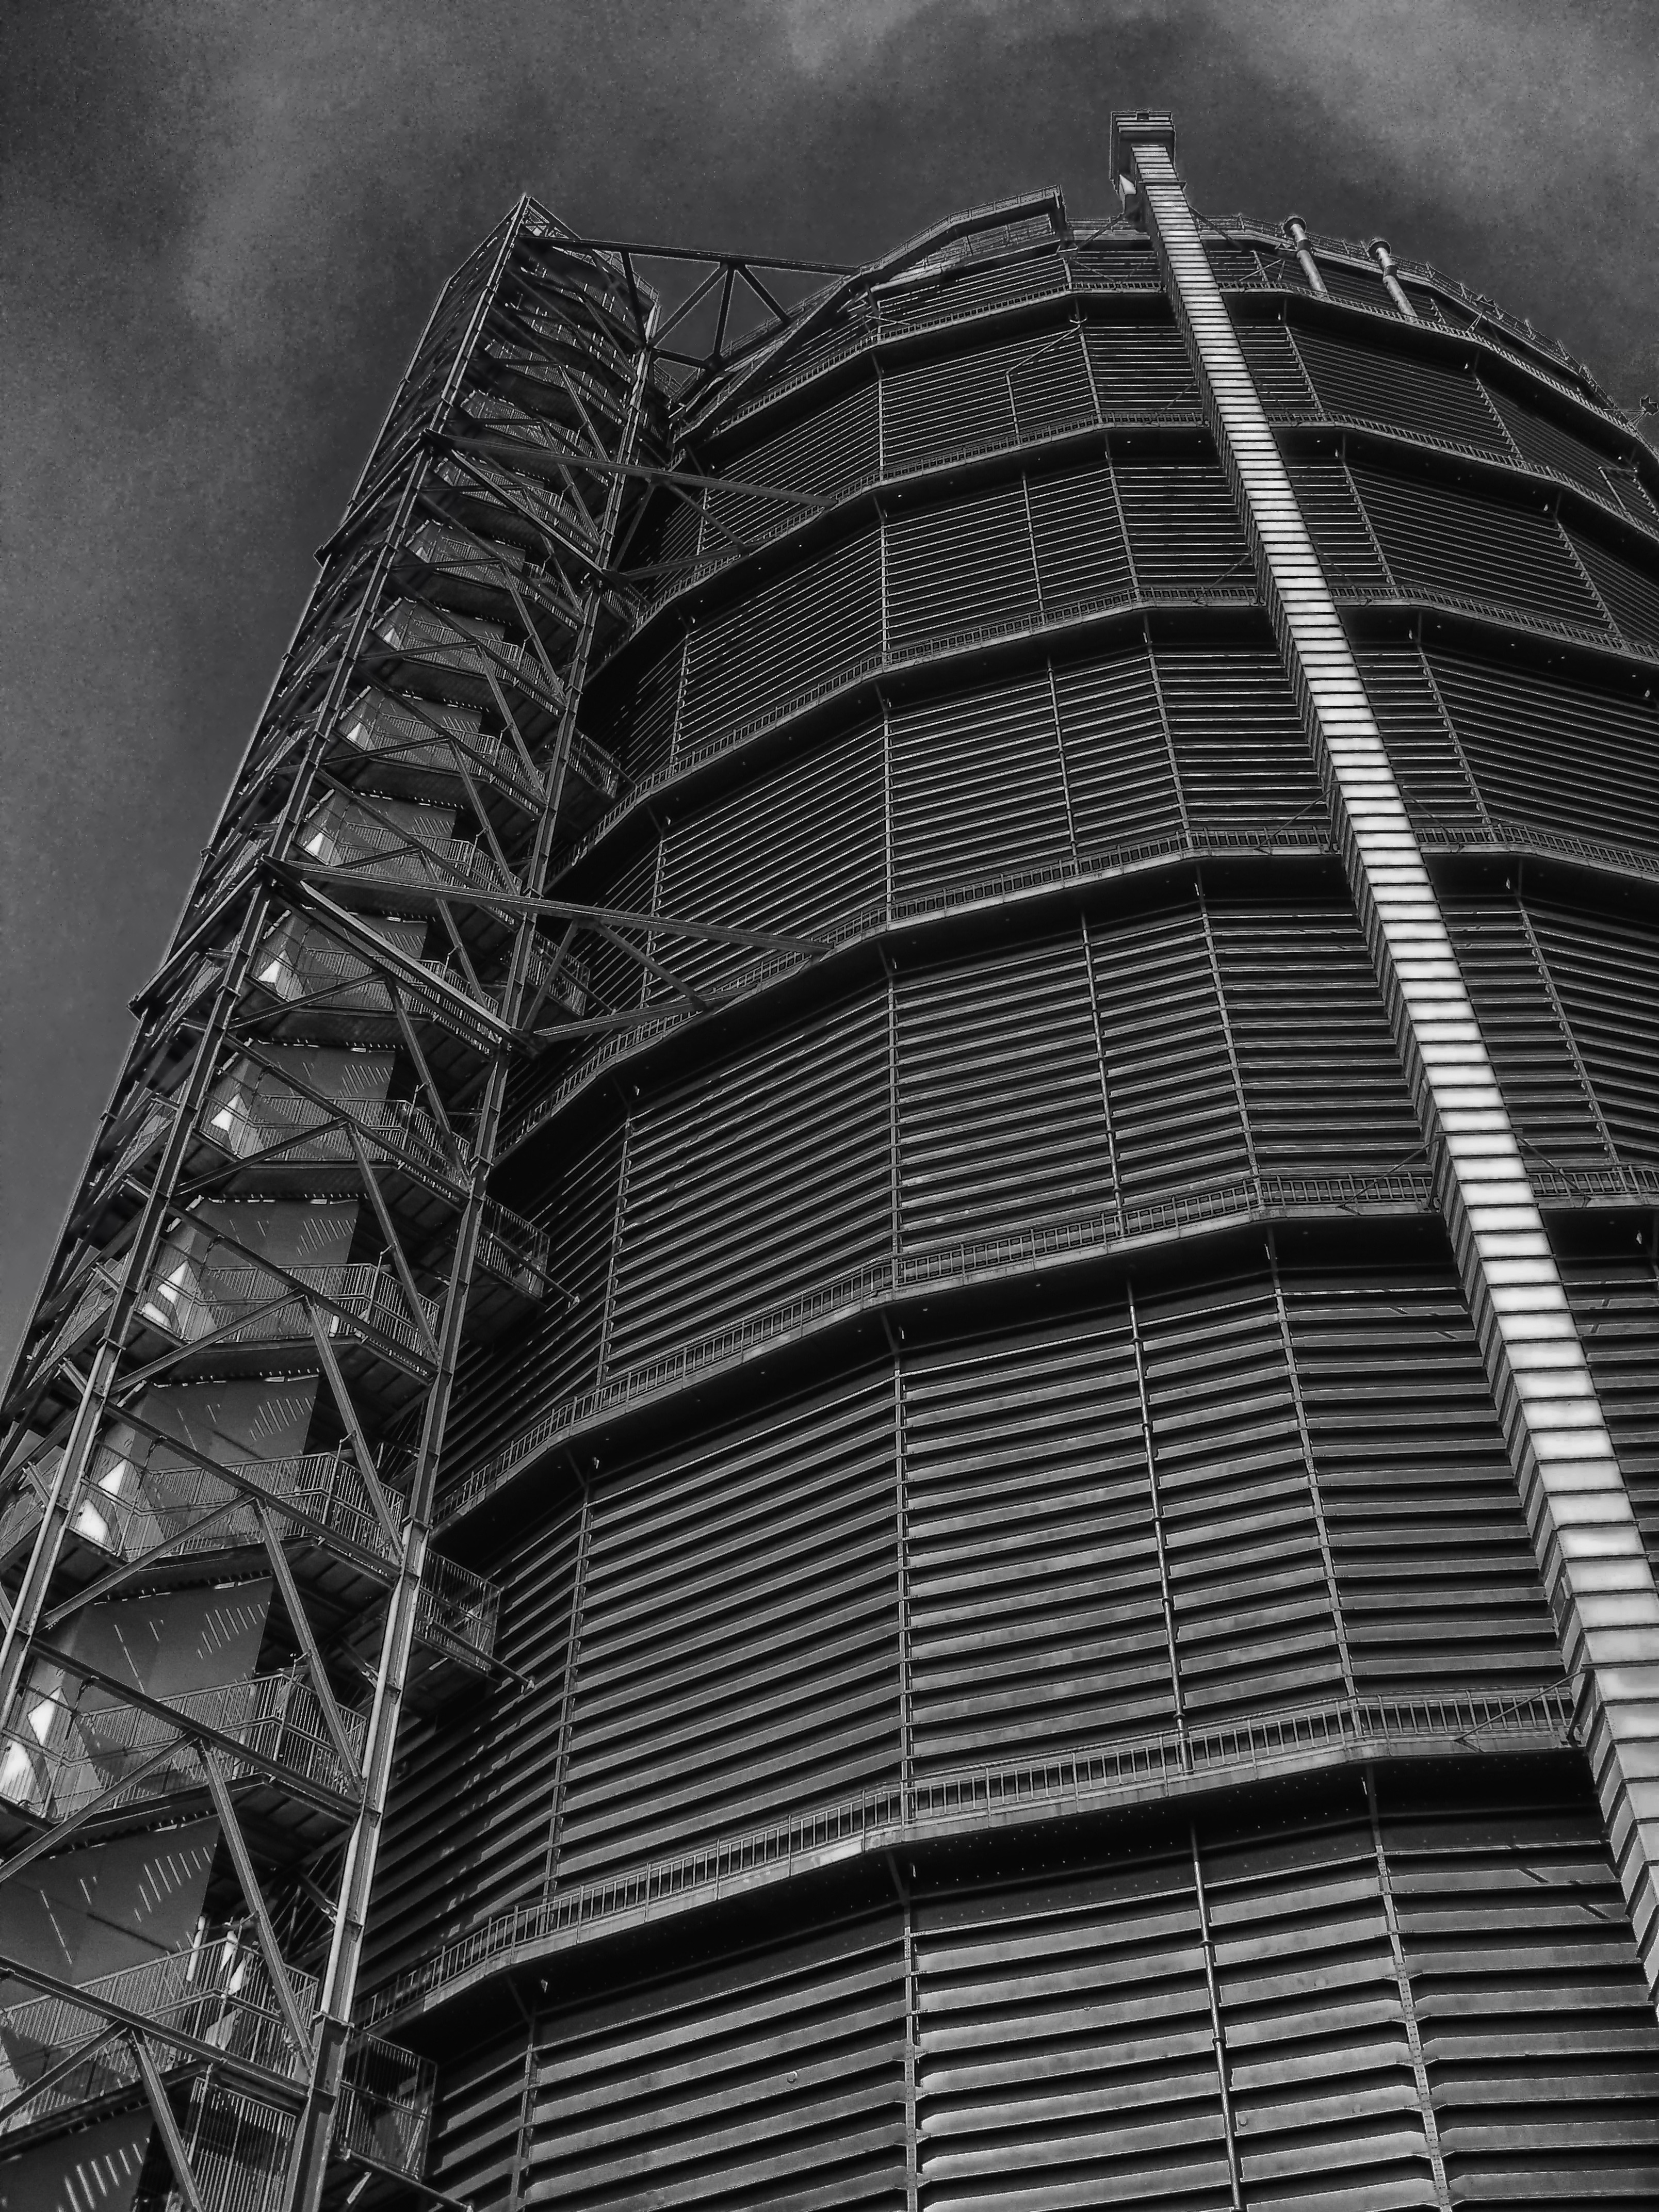
black and white, architecture, structure, building, skyscraper, cityscape, line, tower, facade, black, monochrome, stadium, tower block, symmetry, germany, shape, oberhausen, metropolis, monochrome photography